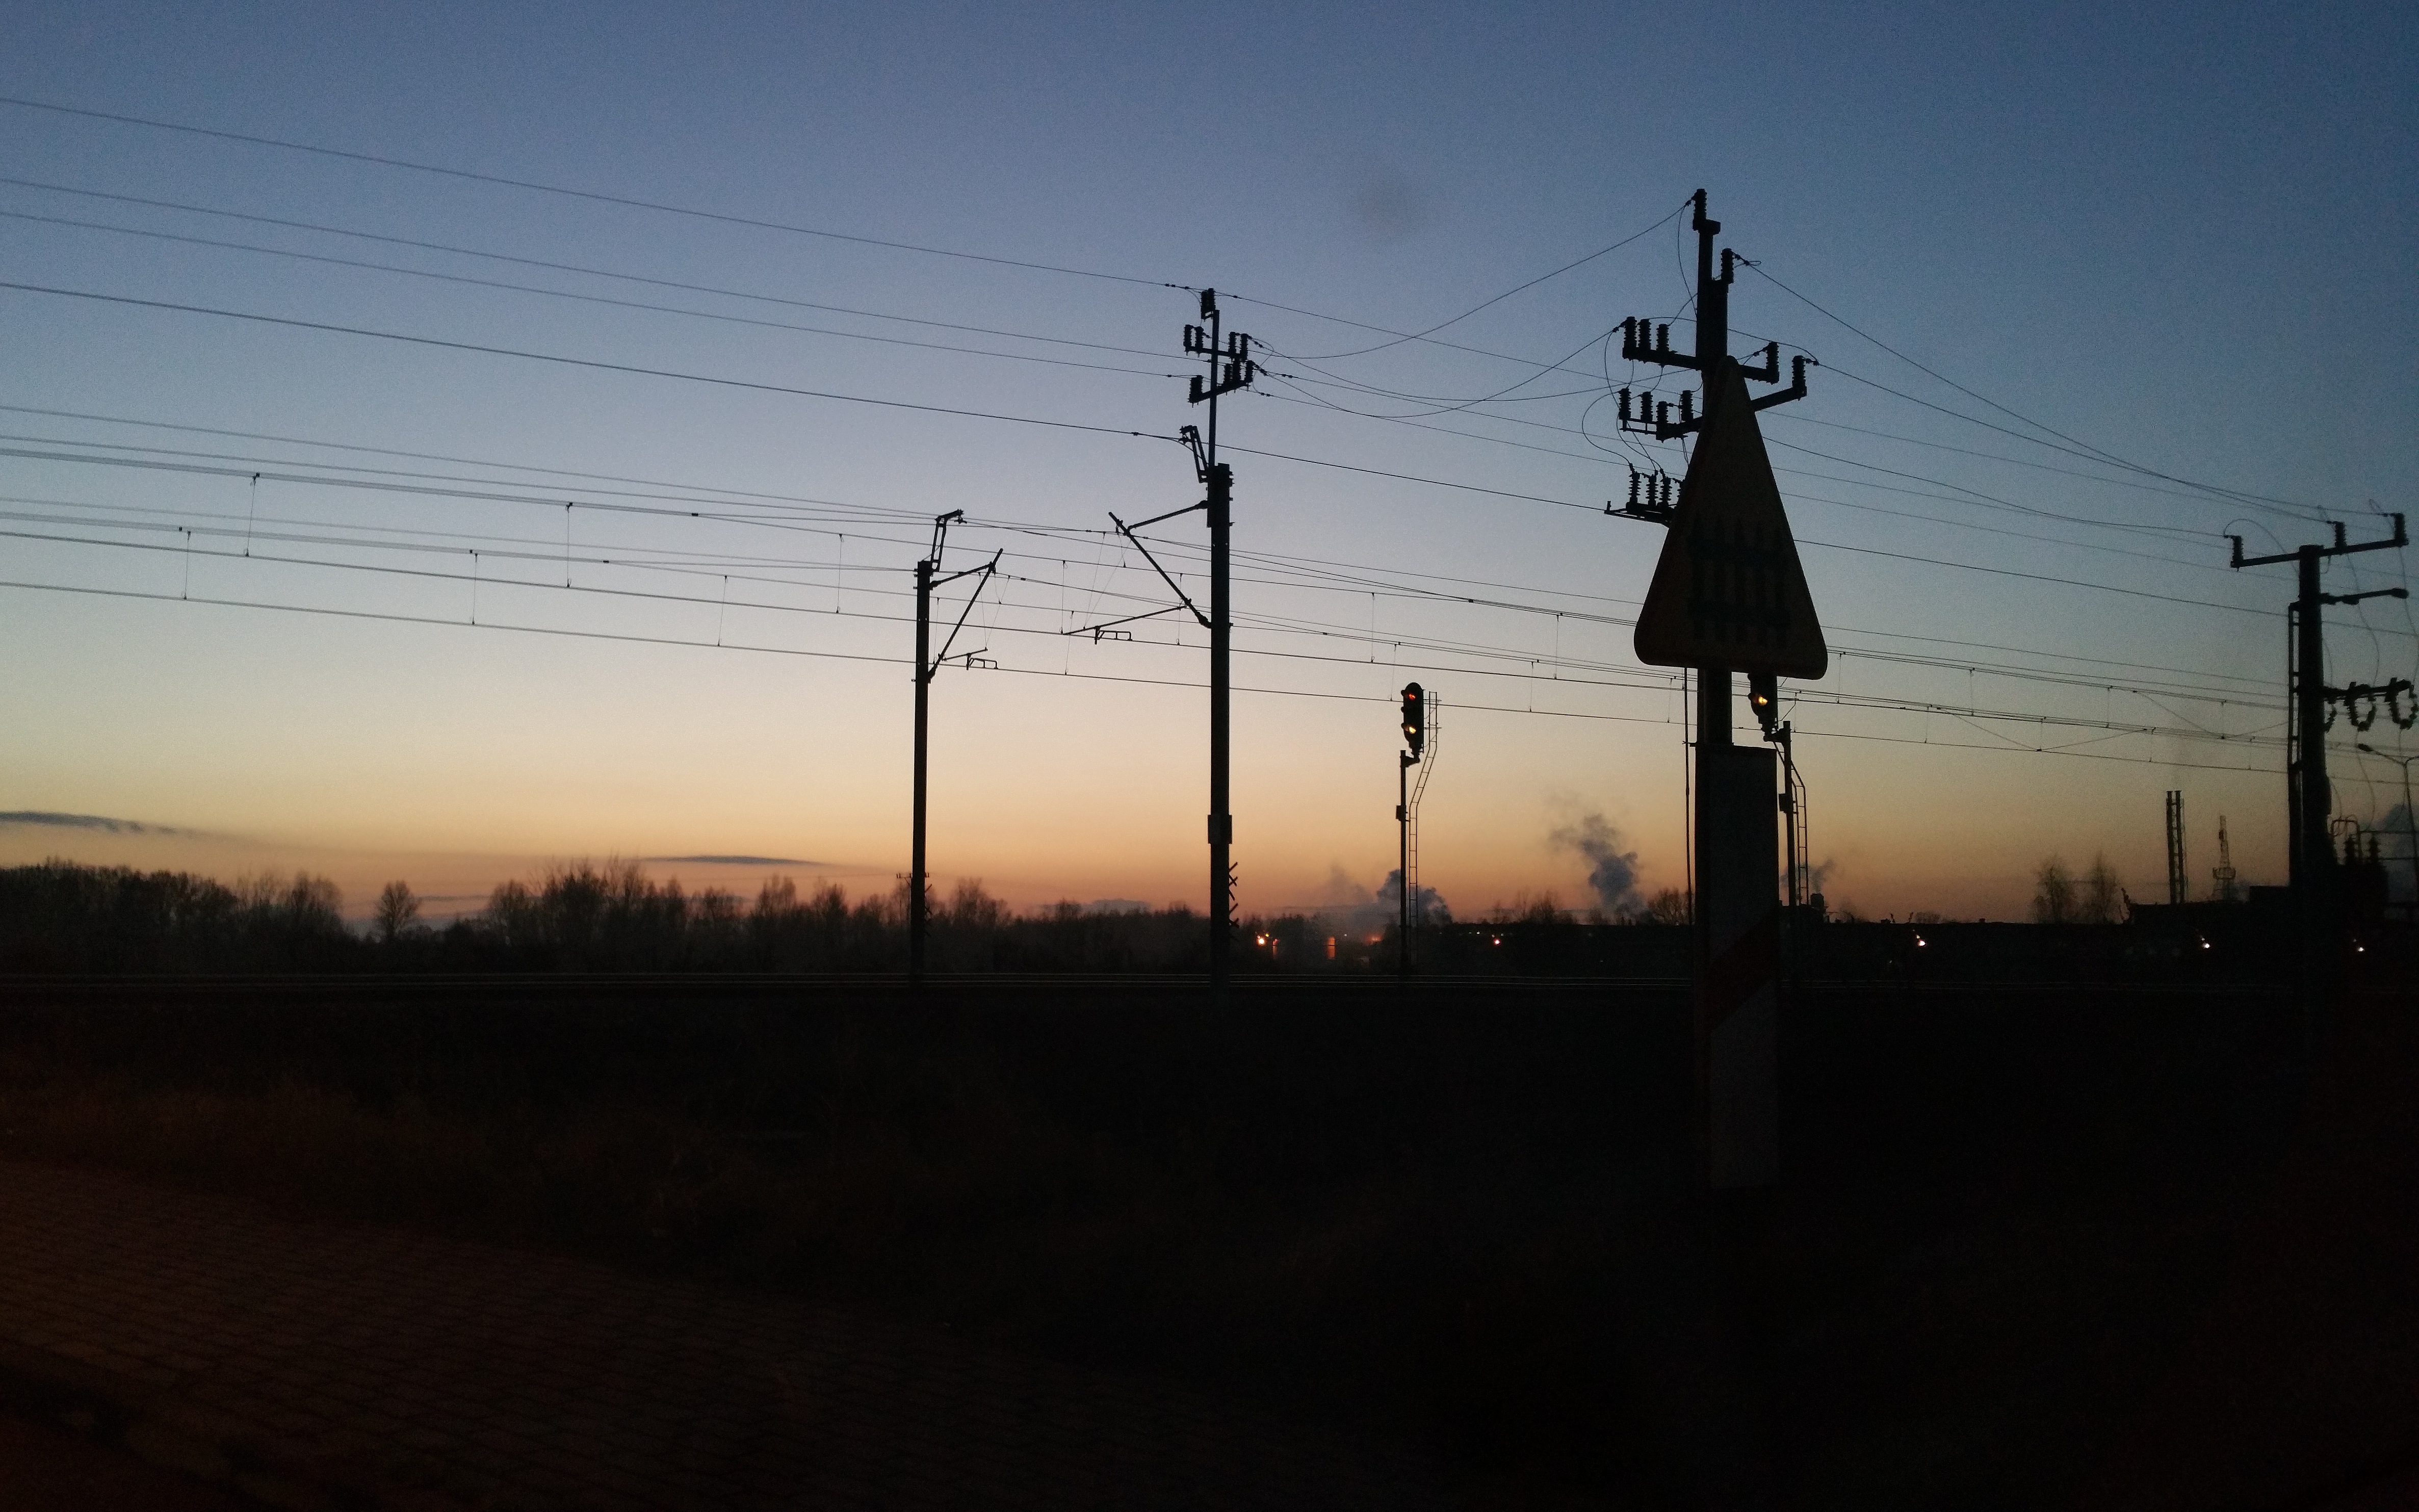
light, cloud, sky, railway, sunrise, sunset, sunlight, morning, dawn, train, travel, dusk, transport, evening, metal, communication, street light, electricity, lighting, tracks, rails, way, shape, pkp, railroad tracks, transmission tower, wroc aw, outdoor structure, electrical supply, overhead power line